Charles Ellet Jr.

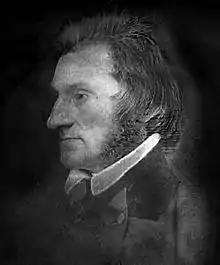
Daguerreotype of Charles Ellet Jr.

Ellet was born on January 1, 1810, at Penn's Manor in Bucks County, Pennsylvania. He was the sixth child of 14 born to Charles Ellet Sr. and Mary Israel. He studied at the Bristol school and worked as a rodman, measuring for the Chesapeake and Ohio Canal and making drawings. Benjamin Wright promoted him to Assistant Engineer of the Fifth Residency, but in 1830, he resigned to continue his studies in Paris, where he studied civil engineering at École nationale des Ponts et Chaussées.